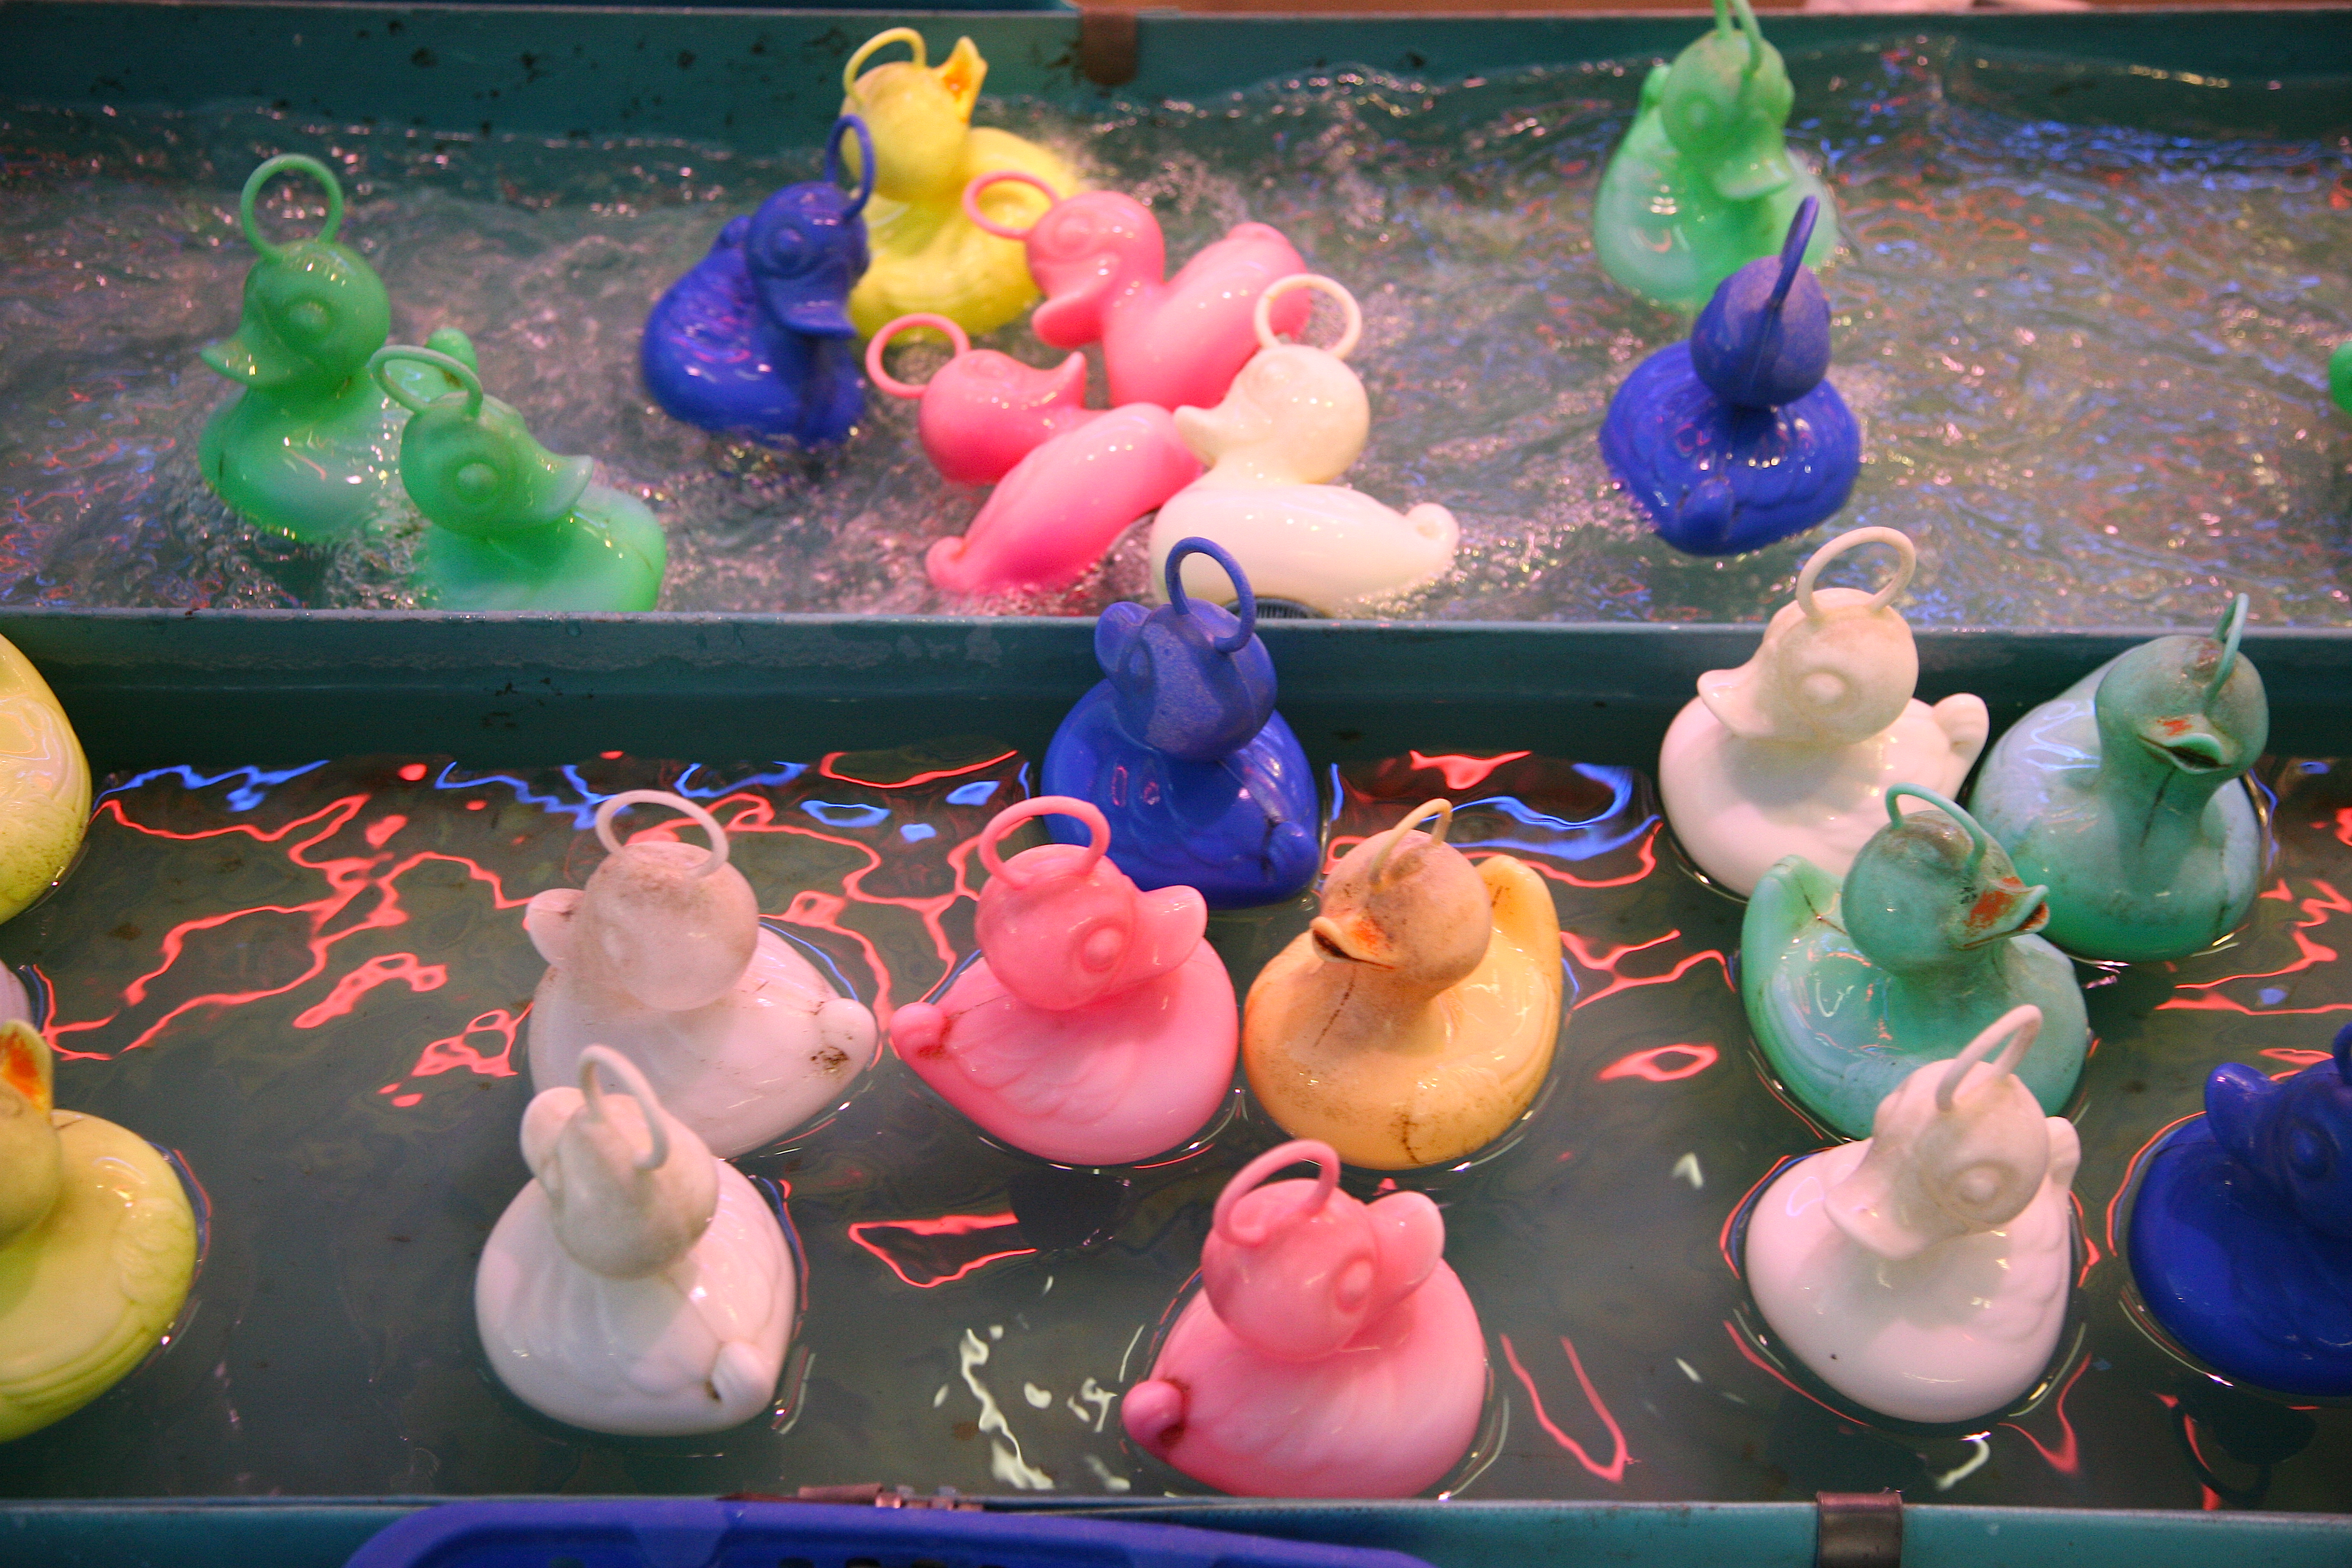
paris, color, toy, duck, ente, funfair, water bird, kirmes, pato, canard, foire, kermis, eend, parquedeatracciones, man ge, foiredutr ne, f teforaine